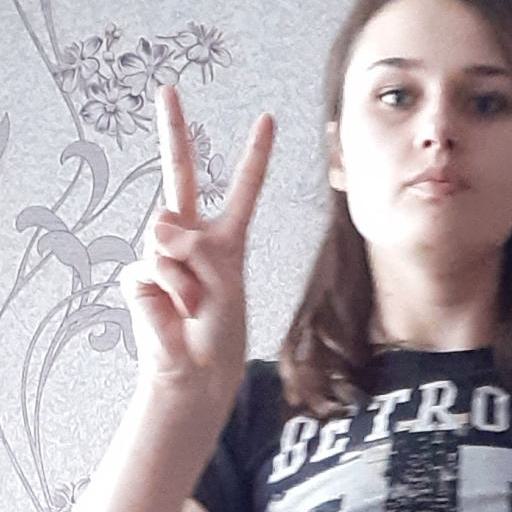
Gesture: peace